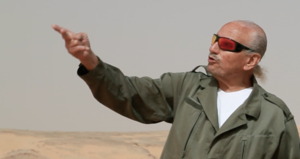
photo de plateau Crépuscule des Ombres